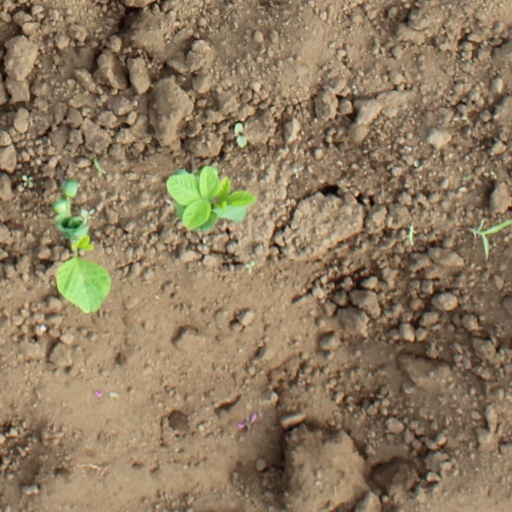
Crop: soybean